DisplayPort

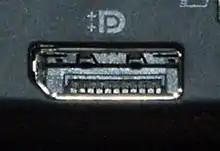
A Dual-mode DisplayPort connector

"SlimPort", a brand of Analogix products, complies with "Mobility DisplayPort", also known as "MyDP", which is an industry standard for a mobile audio/video Interface, providing connectivity from mobile devices to external displays and HDTVs. SlimPort implements the transmission of video up to 4K-UltraHD and up to eight channels of audio over the micro-USB connector to an external converter accessory or display device. SlimPort products support seamless connectivity to DisplayPort, HDMI and VGA displays. The MyDP standard was released in June 2012, and the first product to use SlimPort was Google's Nexus 4 smartphone. Some LG smartphones in LG G series also adopted SlimPort.